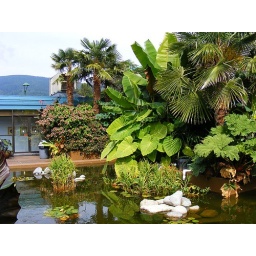
Windmill palms and banana plants outside Harry Jerome Recreation Centre in North Vancouver, BC, Canada